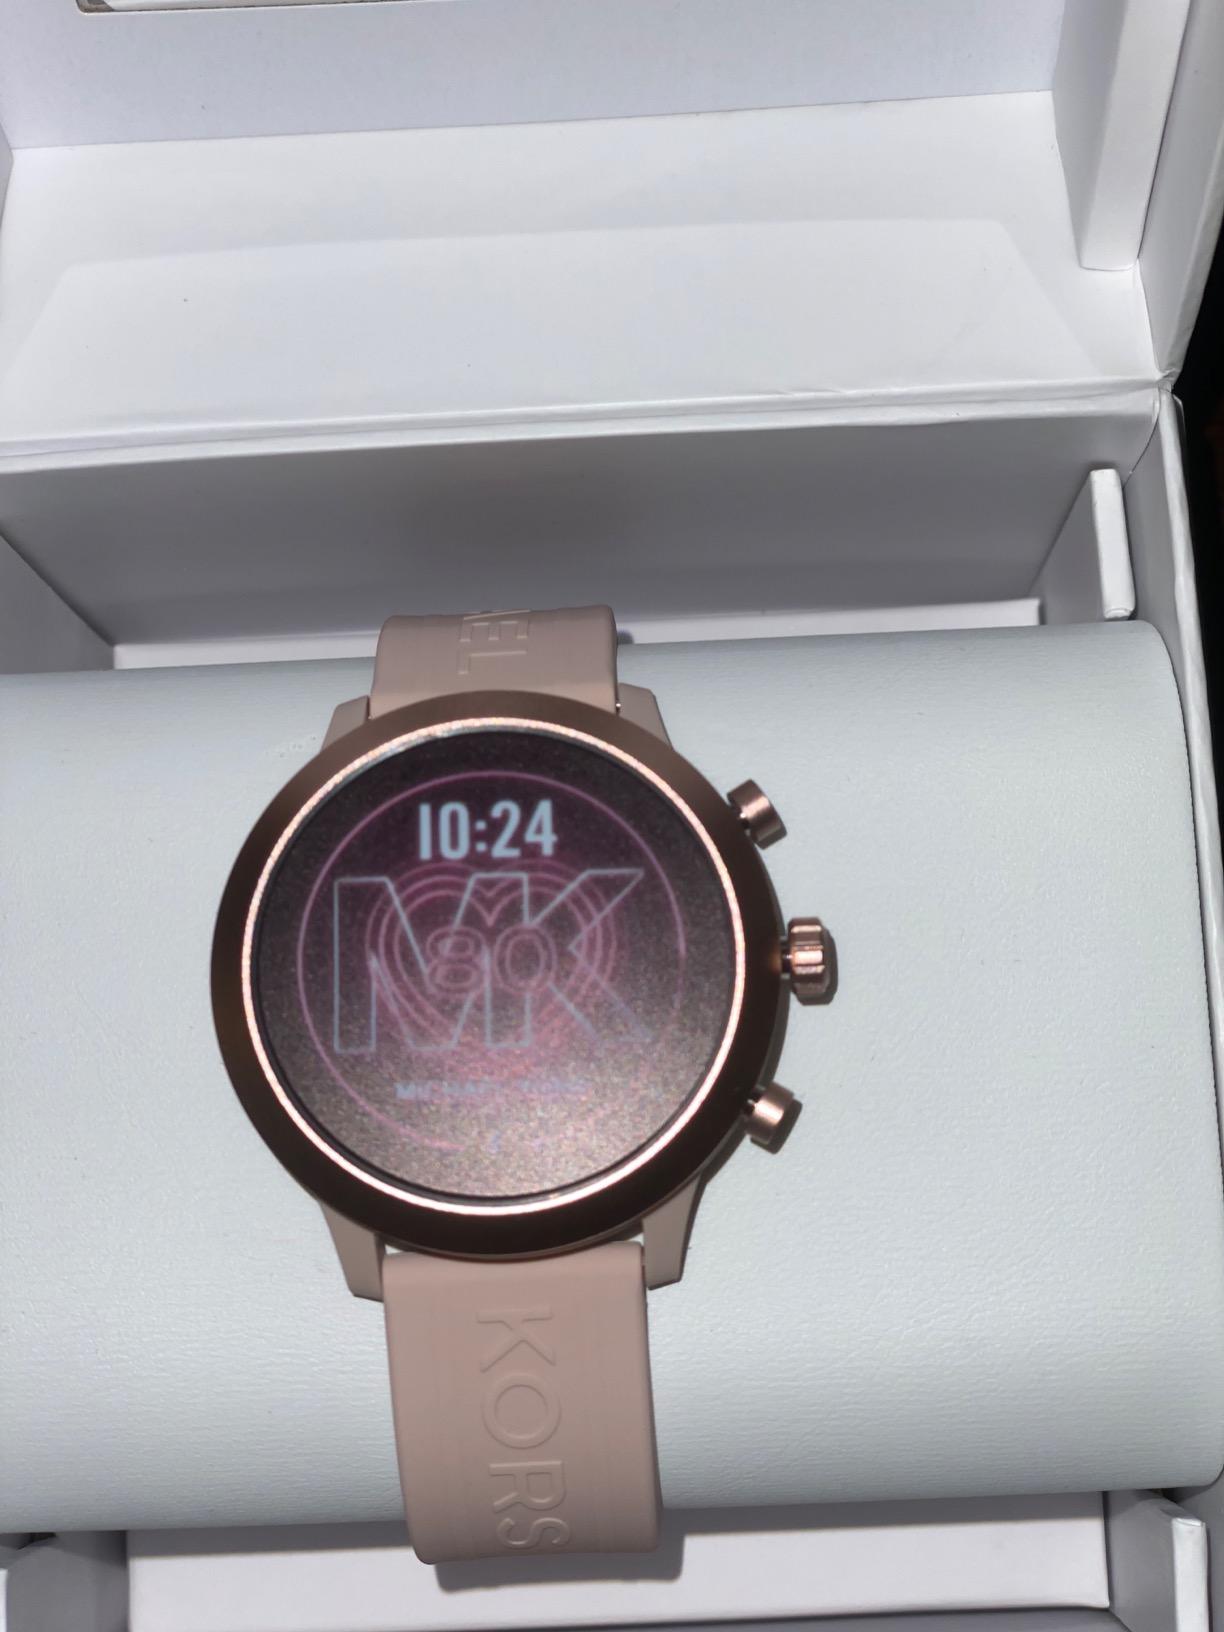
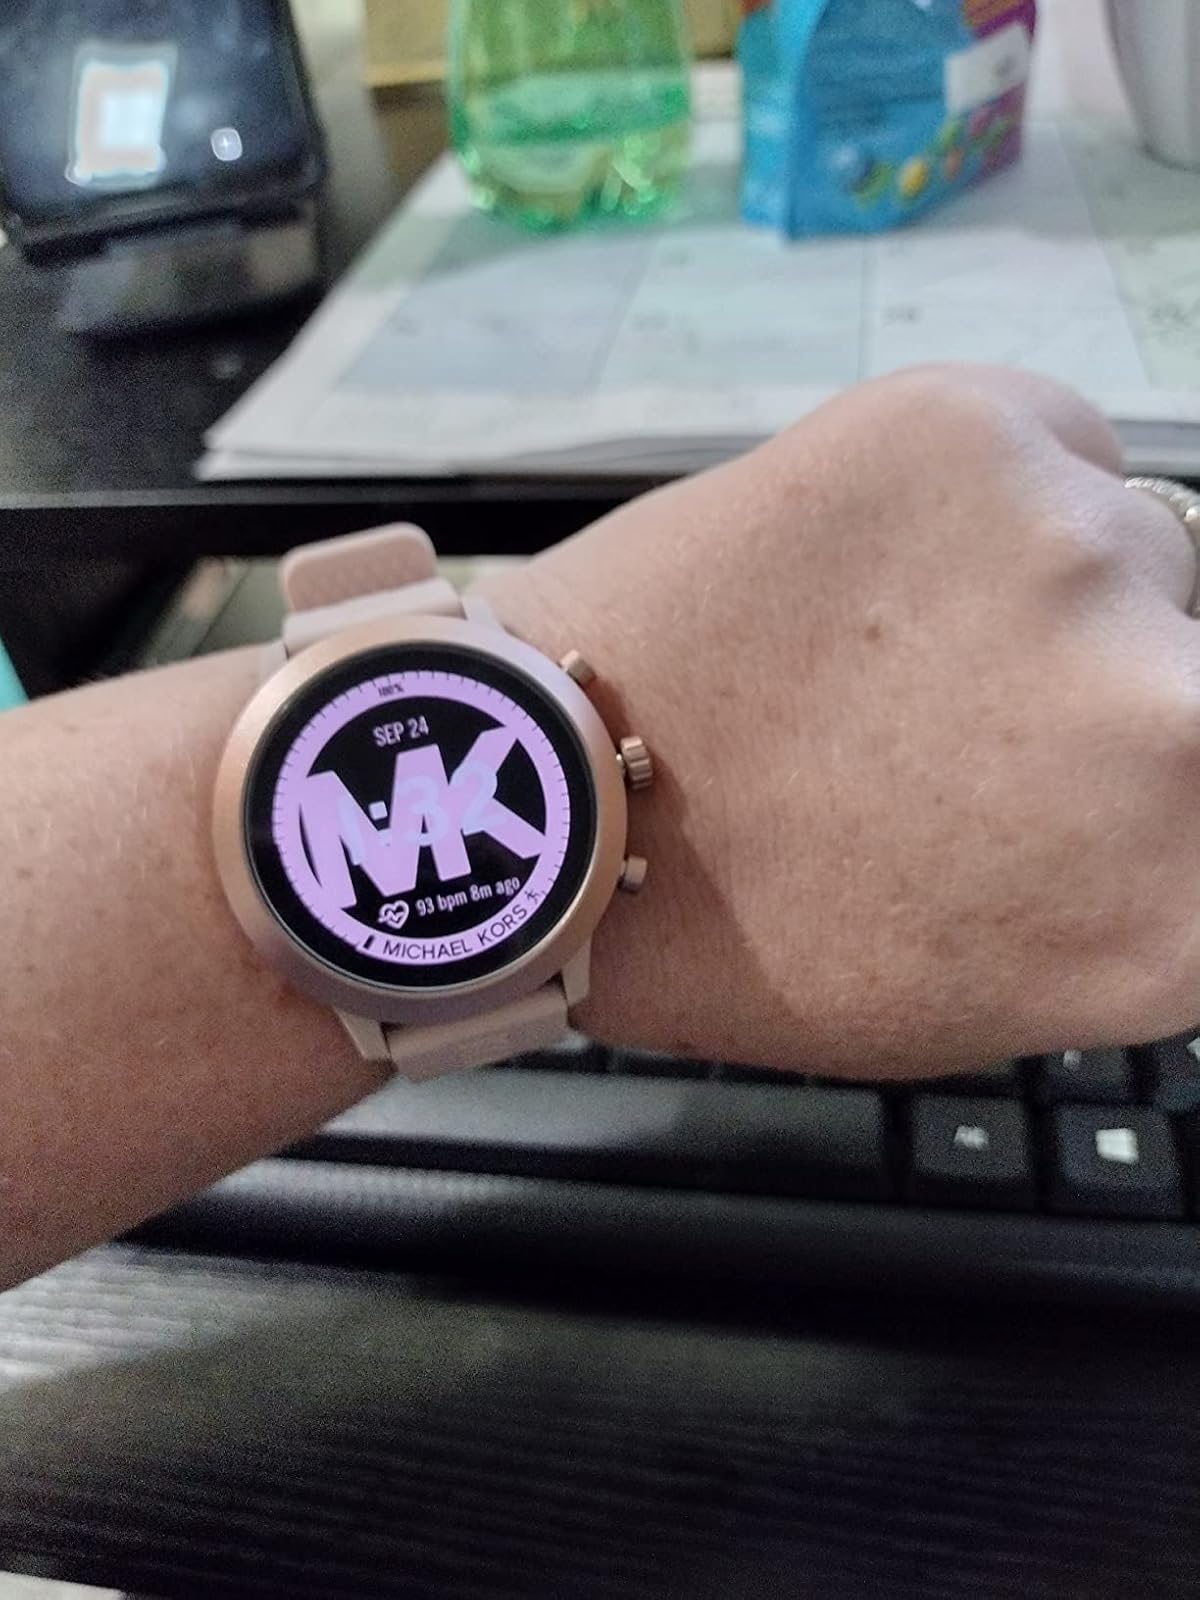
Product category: smartwatch
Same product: yes